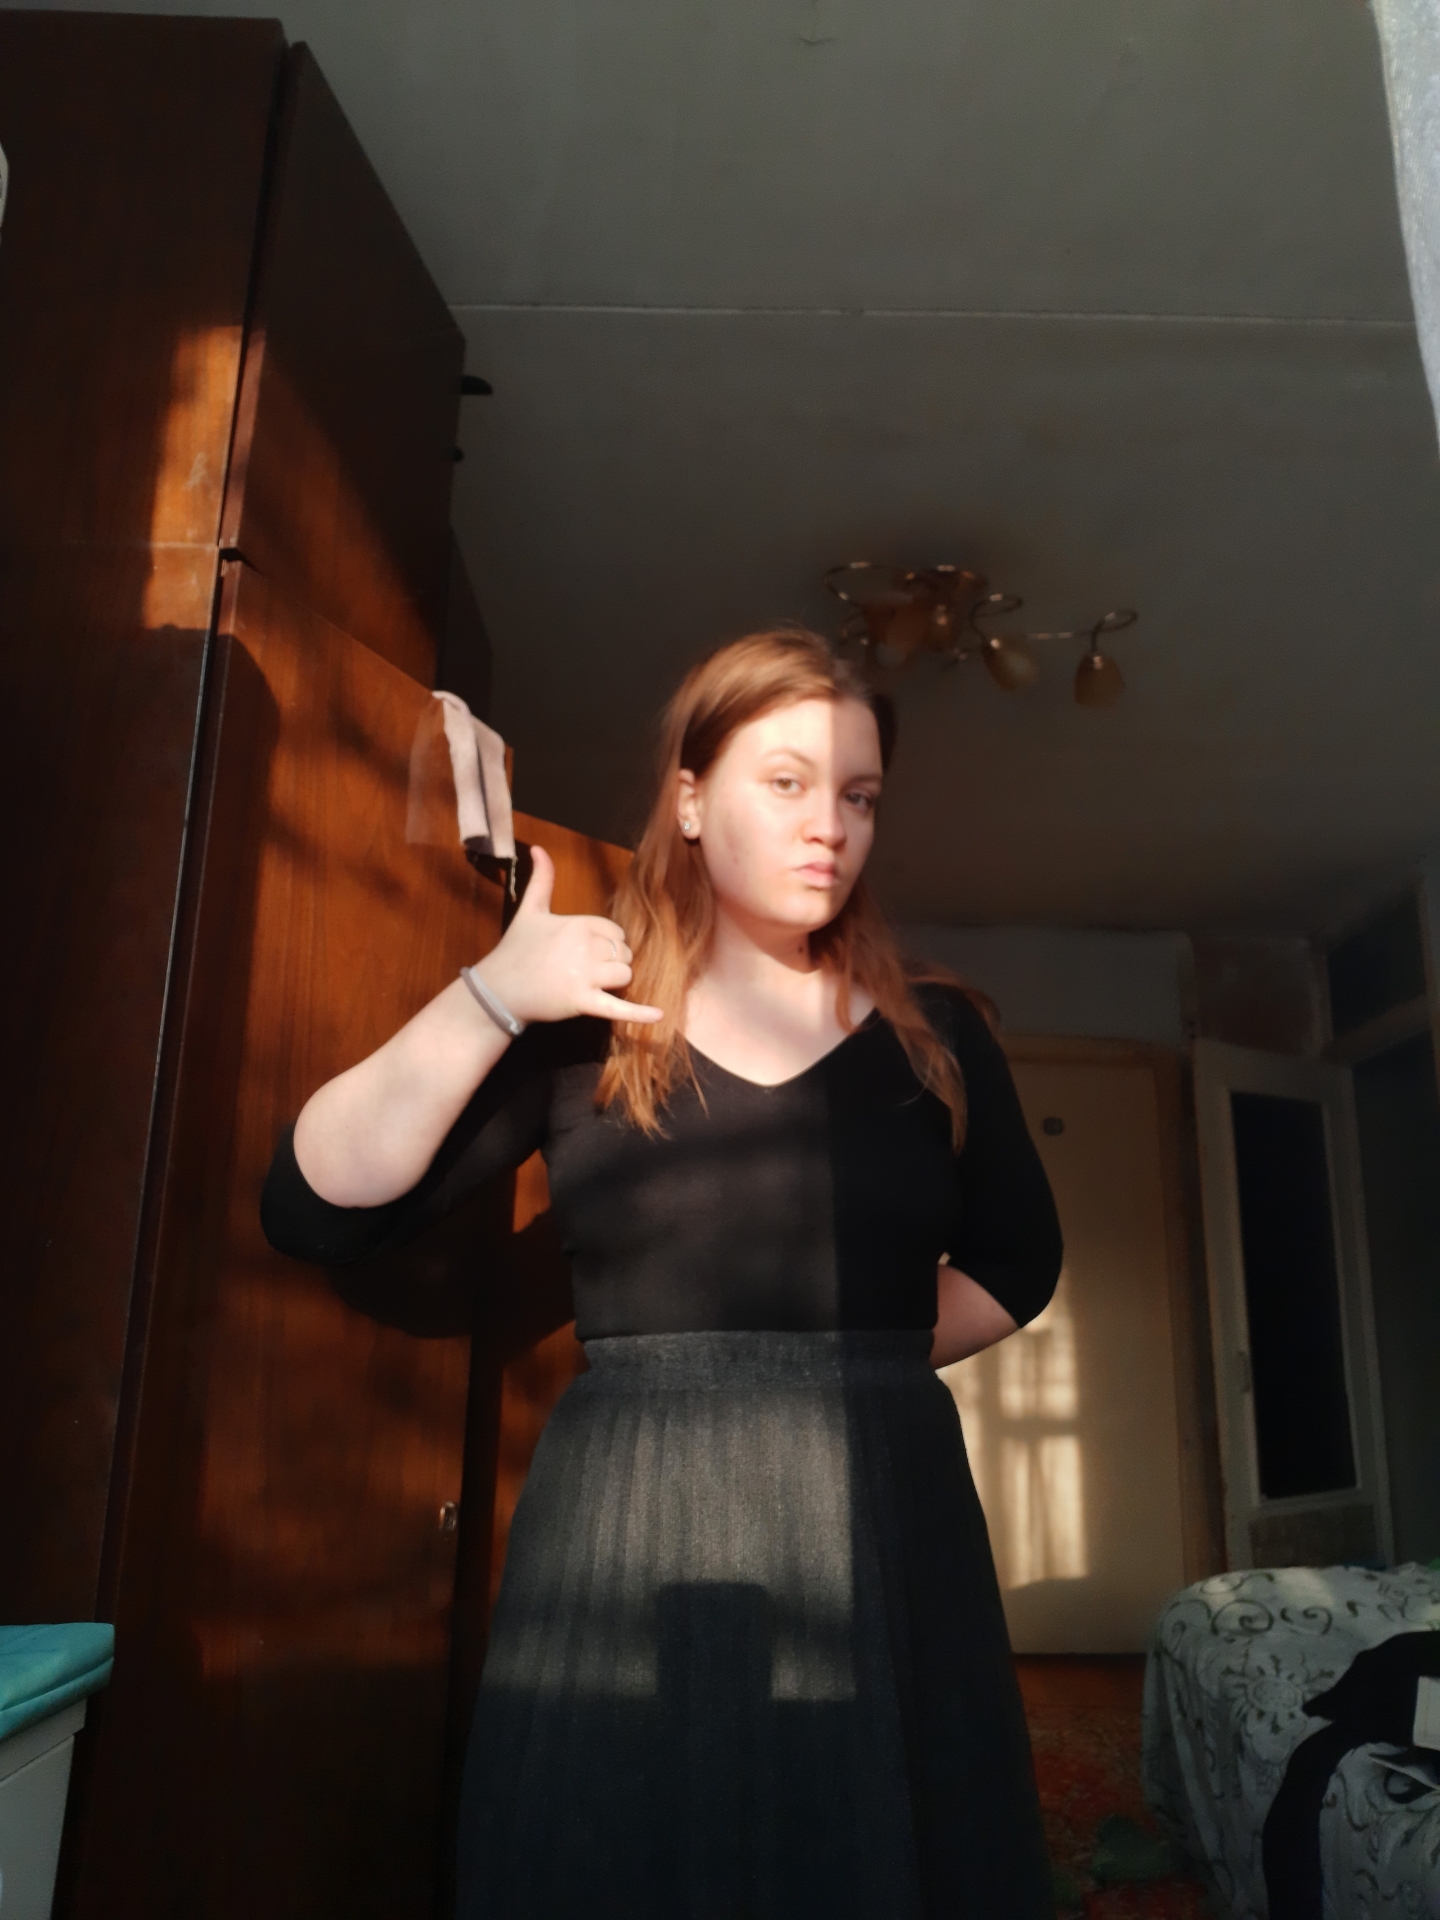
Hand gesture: call